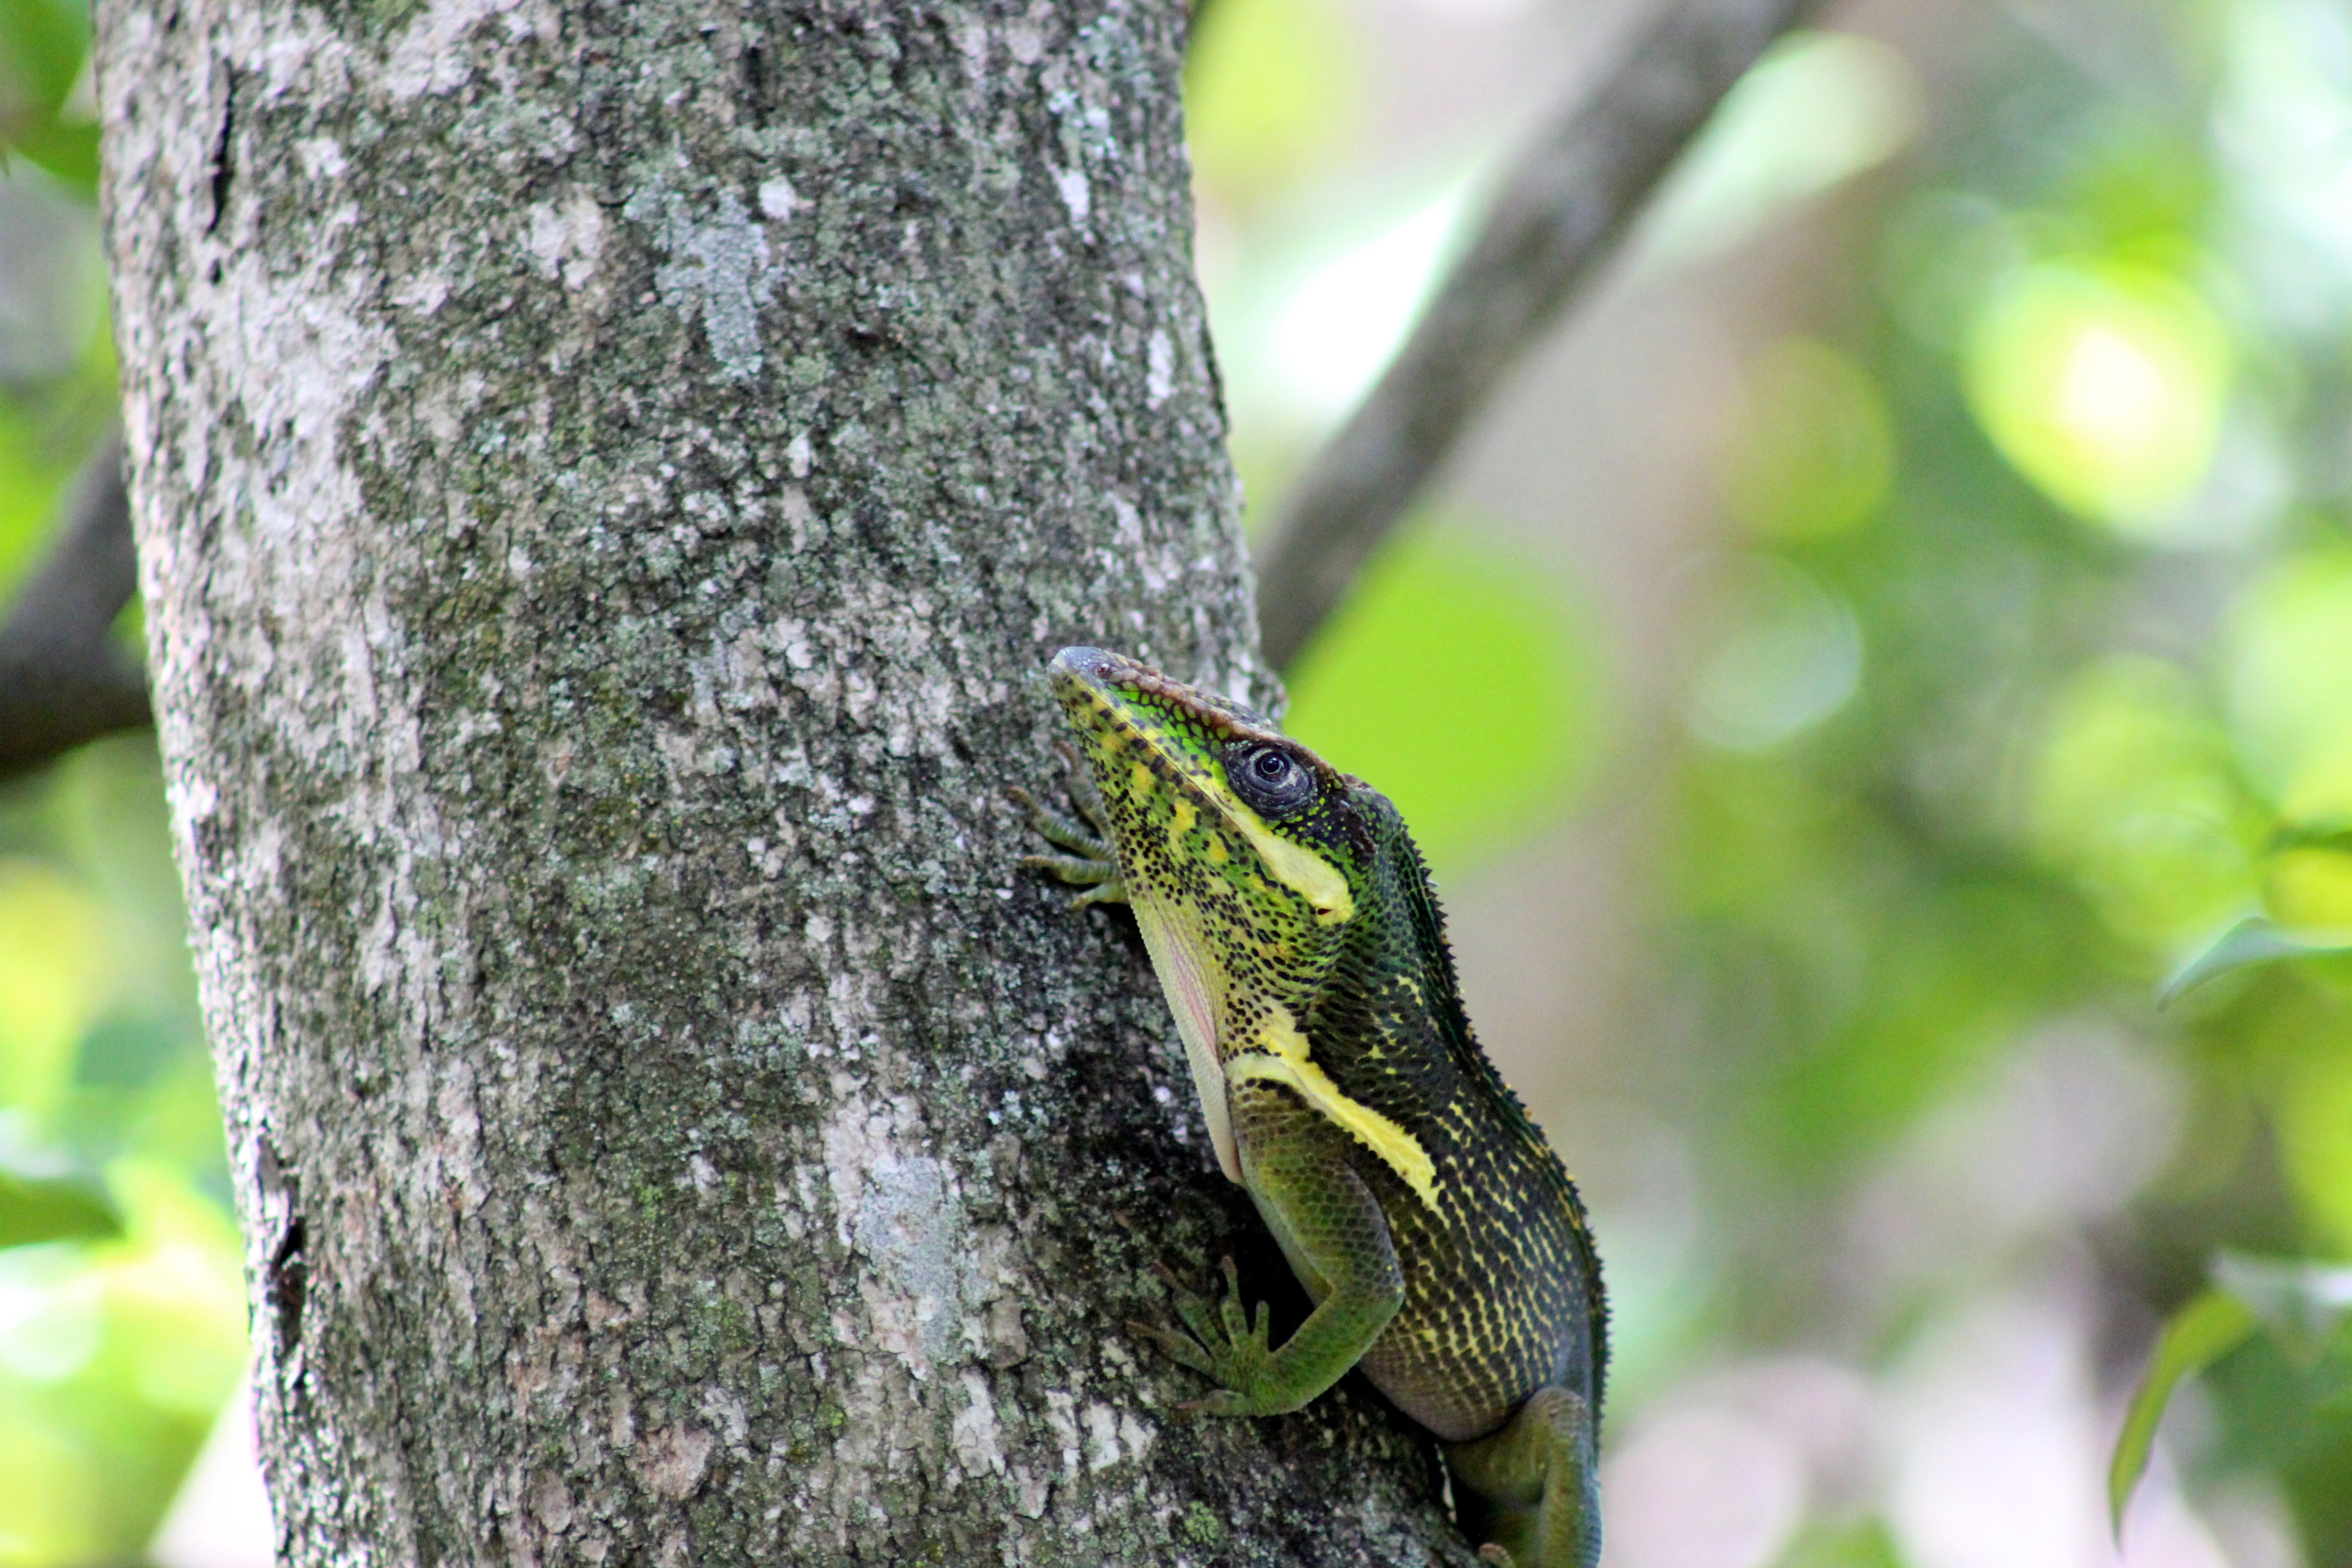
branch, animal, wildlife, green, tropical, reptile, fauna, lizard, chameleon, vertebrate, lacerta, dactyloidae, scaled reptile, lacertidae